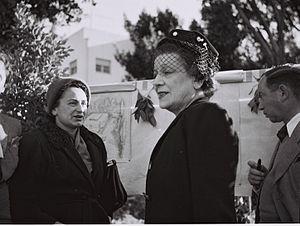
L'Organisation internationale des femmes sionistes, plus connue sous le sigle WIZO, est une organisation internationale qui œuvre pour la promotion des femmes dans la société juive aussi bien en Israël que dans la Diaspora.
Vera Weizmann, née le 27 novembre 1881 à Rostov, dans l'Empire russe, et morte le 24 septembre 1966 à Londres, est une médecin et une militante sioniste.